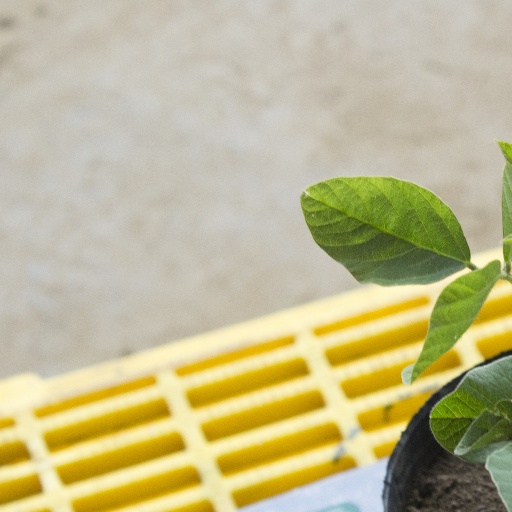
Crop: soybean